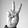
ASL letter: V